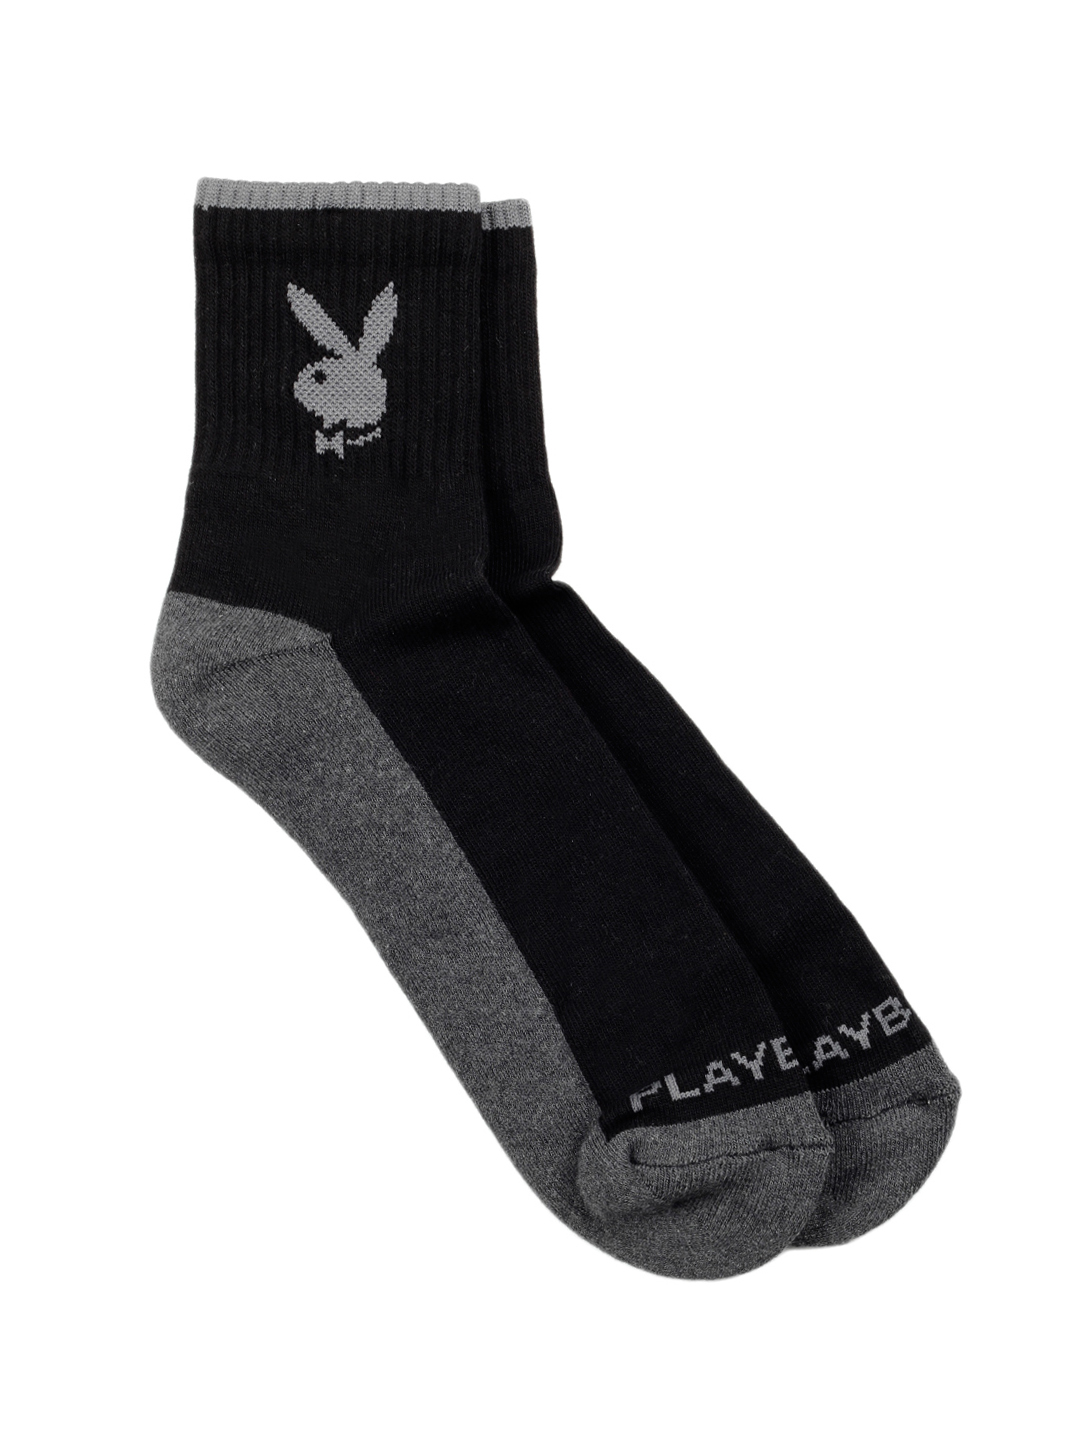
Playboy Men Grey & Black Socks
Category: Accessories / Socks / Socks
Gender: Men
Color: Grey
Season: Summer 2016
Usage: Casual